Old Show Ground

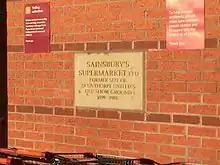
The stone marking the former site of the Old Show Ground

The Old Show Ground was a football stadium in Scunthorpe, Lincolnshire, England, that was the original home of Scunthorpe United from 1899 until 1988, when they moved to Glanford Park – the first newly constructed Football League stadium since Southend United's Roots Hall 33 years earlier.